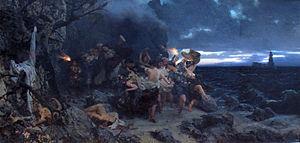
Les Torches de Néron ou Les Lumières du christianisme est un tableau de très grandes dimensions de l'académicien polonais, sujet de l'Empire russe, Henryk Siemiradzki, qu'il réalise en 1876. Il est exposé au Musée national de Cracovie en Pologne. Les dimensions du tableau sont de 385 × 704 cm.